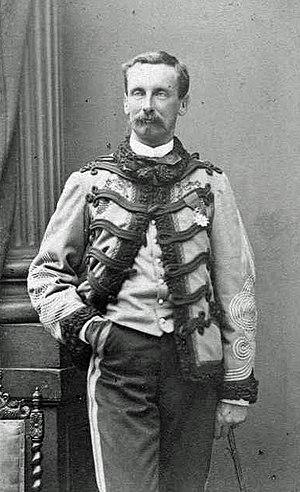
Le prince Robert d'Orléans, duc de Chartres, né le 9 novembre 1840 à Paris et mort le 5 décembre 1910 au château de Saint-Firmin, est un membre de la maison capétienne d'Orléans et un militaire français. Il est le petit fils de Louis-Philippe Iᵉʳ, roi des Français et de Marie-Amélie de Bourbon, princesse des Deux-Siciles. Il est également l'ancêtre de l'actuel comte de Paris Jean d'Orléans.